Karen Mikaelyan

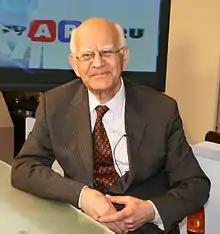

Karen Mikaelyan (born May 18, 1932) is an Armenian-Russian politician, diplomat, civic leader, and publicist.